USCO

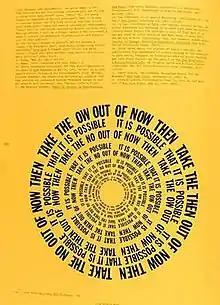
USCO art in Walker Art Center's exhibit catalogue for "Hippie Modernism: The Struggle for Utopia"

USCO was an American media art collective in the 1960s, founded by Gerd Stern, Michael Callahan, Steve Durkee, Judi Stern, and Barbara Durkee in New York. The name USCO is an acronym for Us Company or the Company of Us. The collective was most active during the years 1964–66. USCO exhibited in the United States, Canada, and Europe, and is considered a key link in the development of expanded cinema, visual music, installation art, multimedia, intermedia, and the Internet. In addition, USCO's strobe environments heralded new media art.